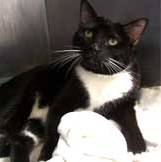
Label: cat